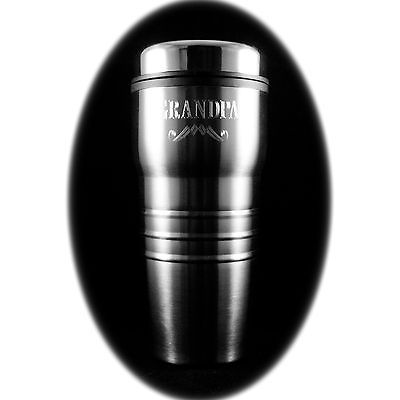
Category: mug